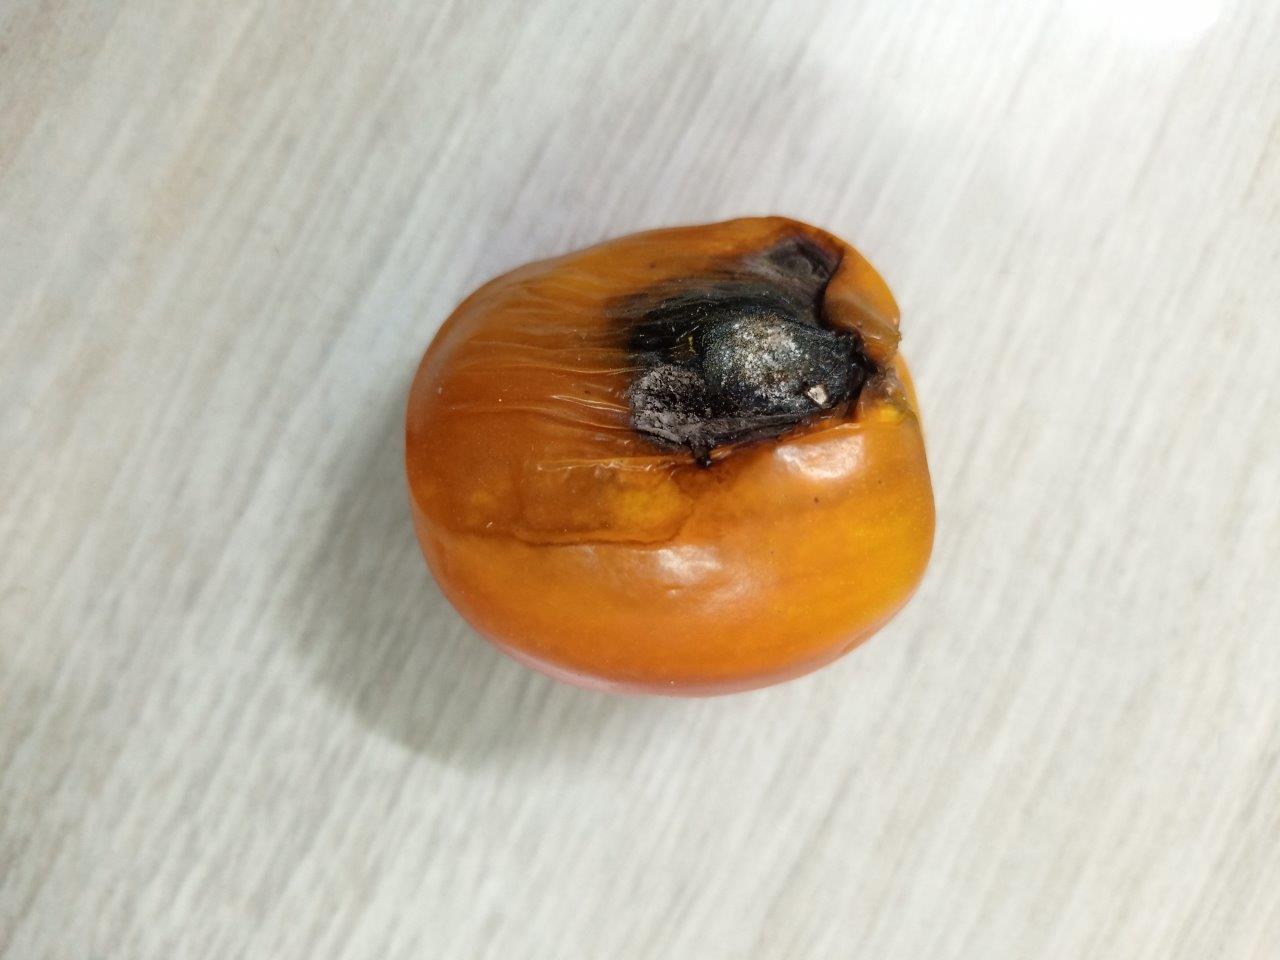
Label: Rotten